José María Cunill Postius

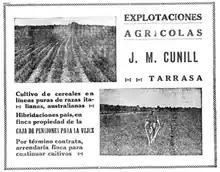
Cunill's press commercial

In the 1920s Cunill remained engaged in his agricultural Terrassa business, which at some point involved even international trading in grain. By the end of the decade he suffered a series of accidents: in 1928 his Granja de Productos Agrícolas warehouse in Terrassa was consumed by fire, in 1929 his warehouse at Rambla de Egara was robbed, and in 1930 there was another robbery and minor damage recorded. It is not clear whether these were accidental misfortunes or rather the mark of growing social tension. Cunill animated Sindicato Agrícola de Terrassa and in 1930 as its representative he entered junta directiva of Unión de Sindicatos y Agricultores de Cataluña, where he became the vice-president. Except for agricultural syndicates, there is no information either on his public activity at the time or on political stand adopted during dictadura and dictablanda.